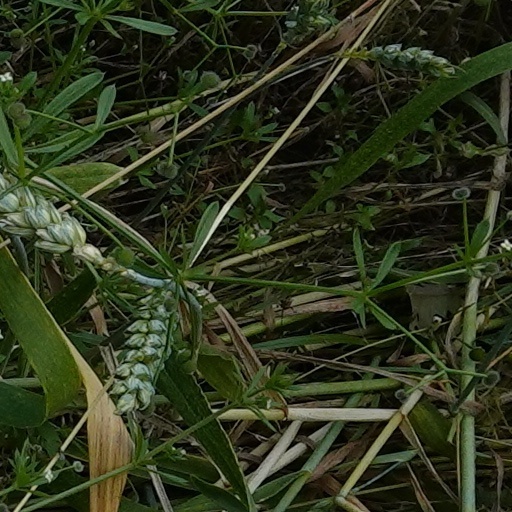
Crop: wheat